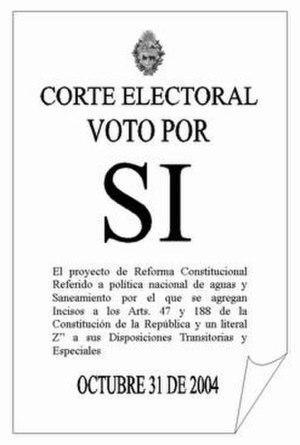
Bulletin de vote utilisé lors du référendum constitutionnel uruguayen de 2004
Un référendum constitutionnel a lieu le 31 octobre 2004 en Uruguay en même temps que les élections législatives et présidentielle. La population est amenée à se prononcer sur une initiative populaire portant sur un amendement constitutionnel faisant de l’accès à l'eau et à l'assainissement des droits humains fondamentaux, et interdisant la privatisation de ces secteurs publics.